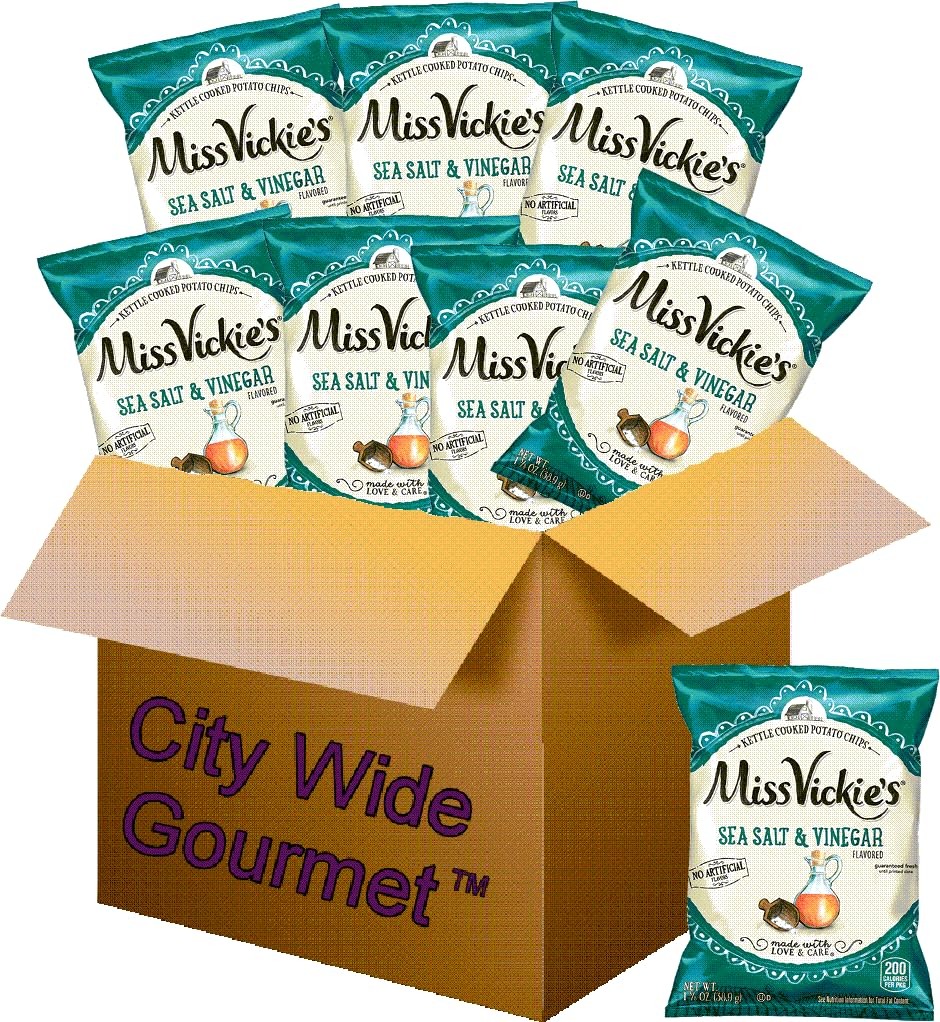
Item Name: Miss Vickies Kettle Cooked Potato Chips, Sea Salt & Vinegar, 1.375 oz Bags, Pack of 8
Bullet Point 1: MULTIPACK VALUE: Pack of 8 individual 1.375-ounce bags of kettle-cooked potato chips, perfect for portion control and convenient snacking.
Bullet Point 2: AUTHENTIC FLAVOR: Sea salt and vinegar seasoning delivers a perfectly balanced tangy taste with each crunchy bite.
Bullet Point 3: Large single-serving size bags, enough to staisfy an adult sized craving.
Product Description: Discover the perfect balance of tangy and salty with Miss Vickie's Kettle Cooked Sea Salt & Vinegar Potato Chips. This convenient pack of eight 1.375-ounce bags delivers the ideal portion size for satisfying snack cravings. Each chip is kettle-cooked to crispy perfection using carefully selected potatoes and seasoned with a delectable blend of sea salt and vinegar. The result is a farm-inspired take on a classic flavor that packs a punch in every bite. With no artificial flavors or preservatives, these chips offer an authentic snacking experience. The individual bags are perfect for portion control and maintaining freshness, making them ideal for lunch boxes, office snacks, or on-the-go munching. Each serving provides a satisfying crunch along with 3g of protein and essential nutrients like potassium and iron. Whether you're sharing with friends or keeping them all to yourself, these kettle-cooked chips deliver a premium snacking experience that's both flavorful and convenient.
Value: 11.0
Unit: Ounce

Price: 14.88